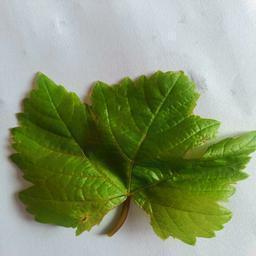
Label: Healthy Leaves